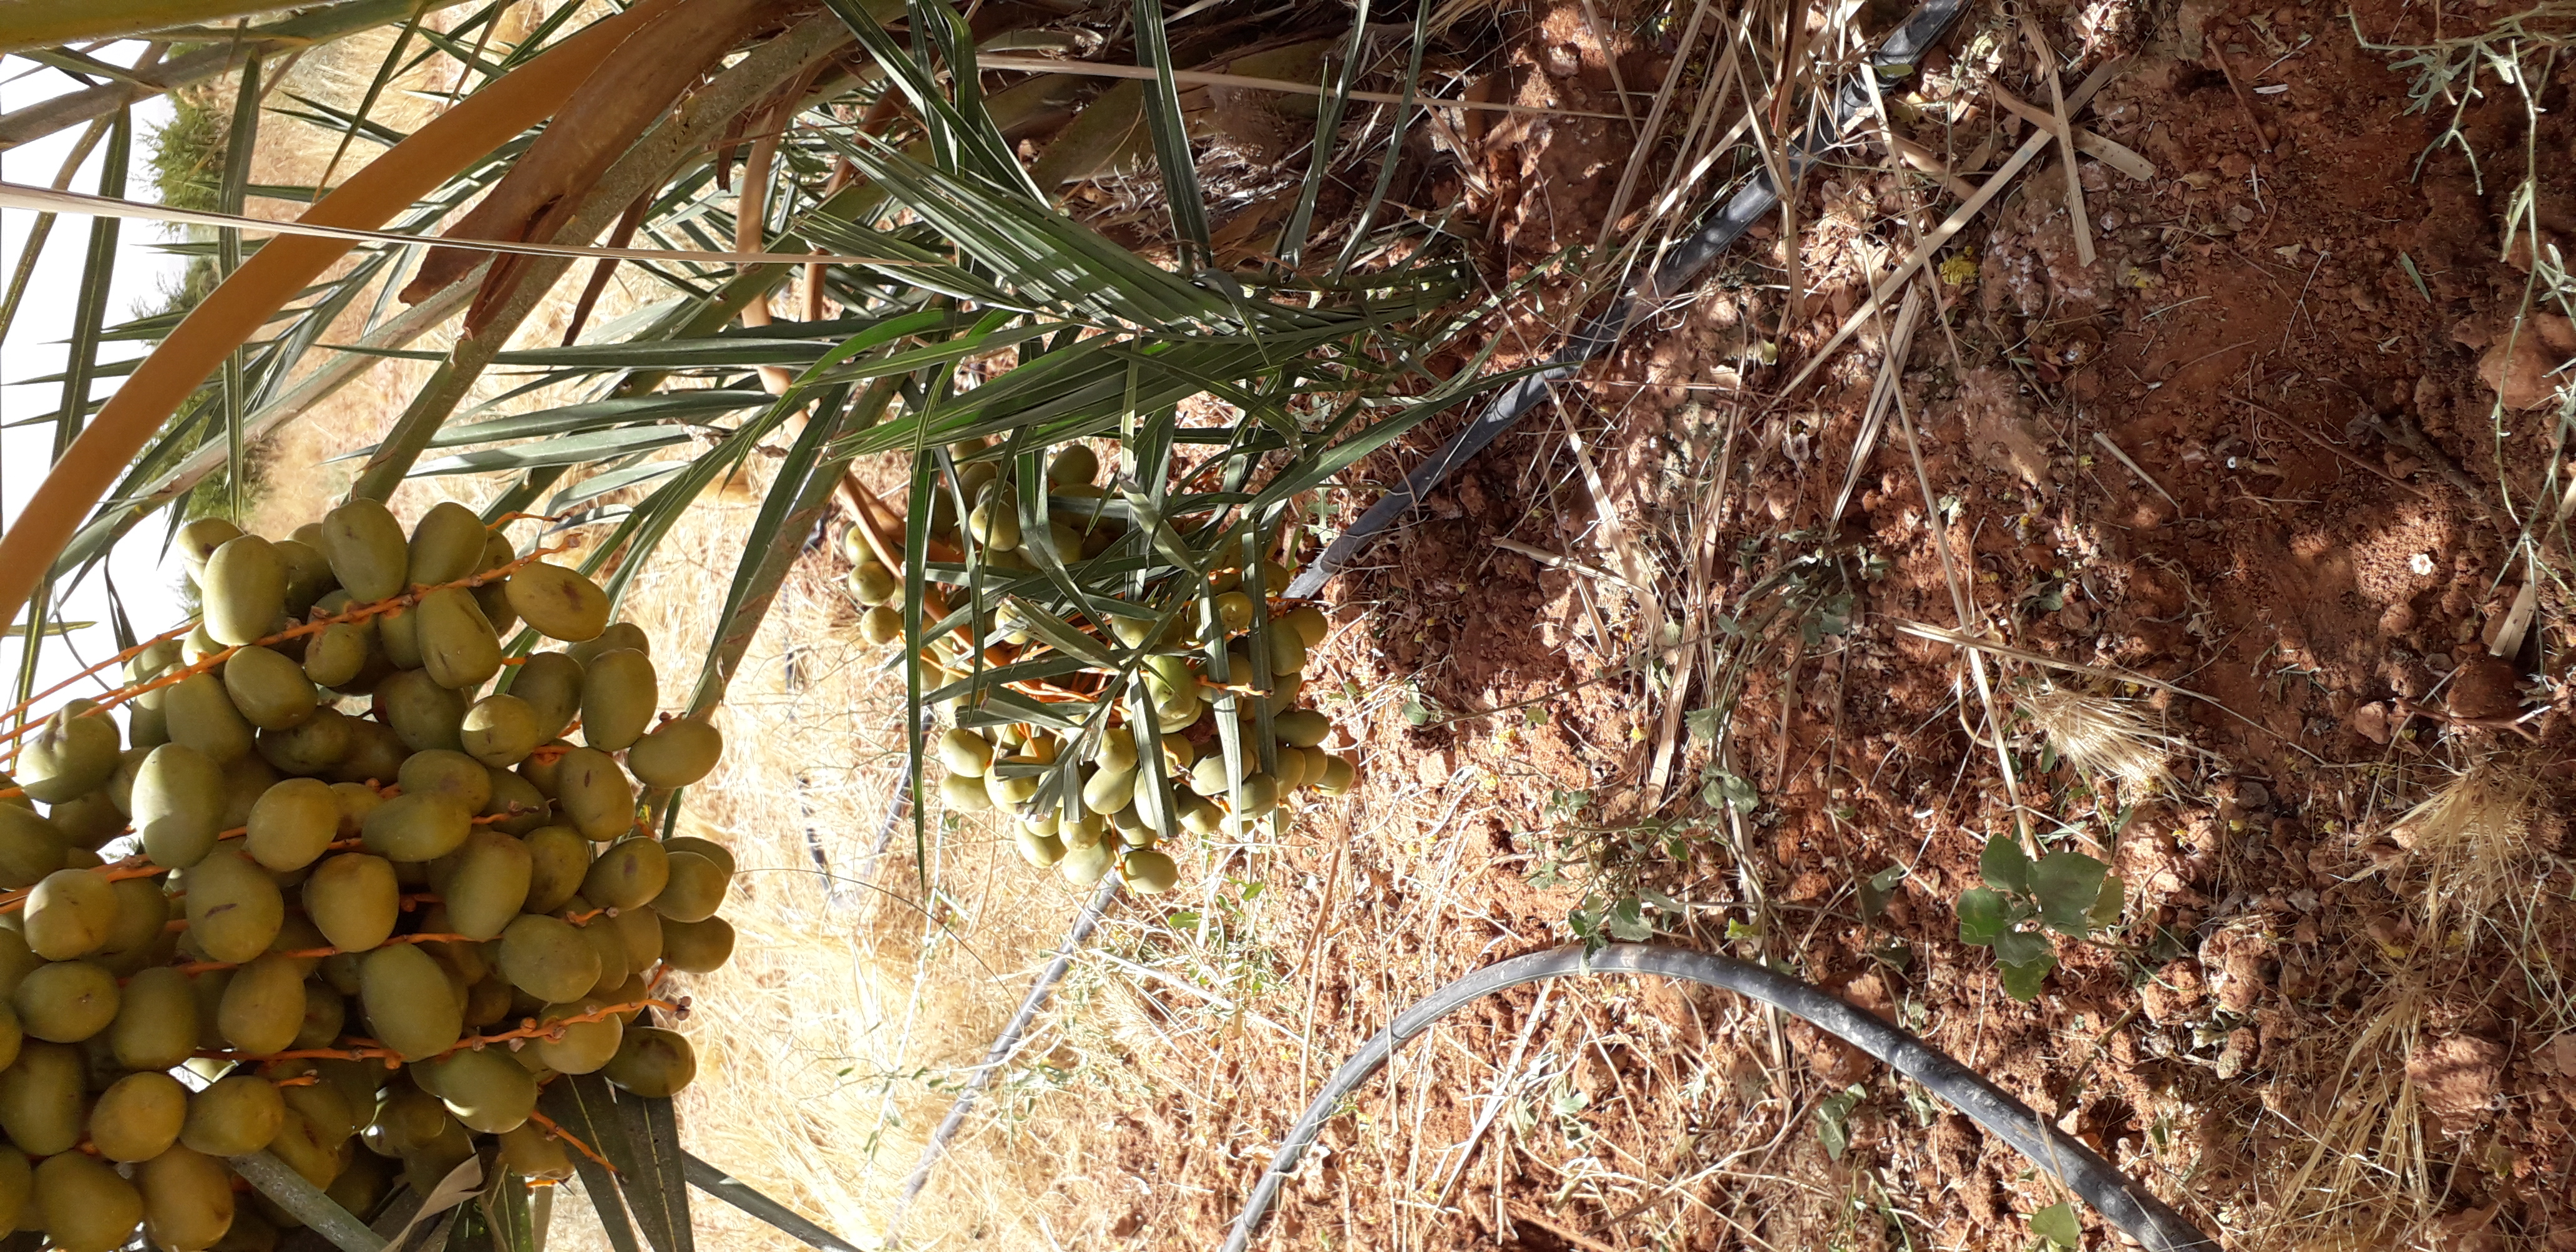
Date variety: Boufagous